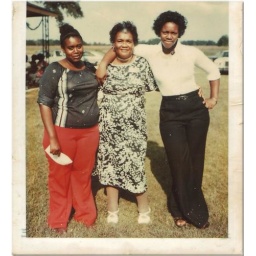
From left to right mom in white, grand in middle, and aunt in red and black